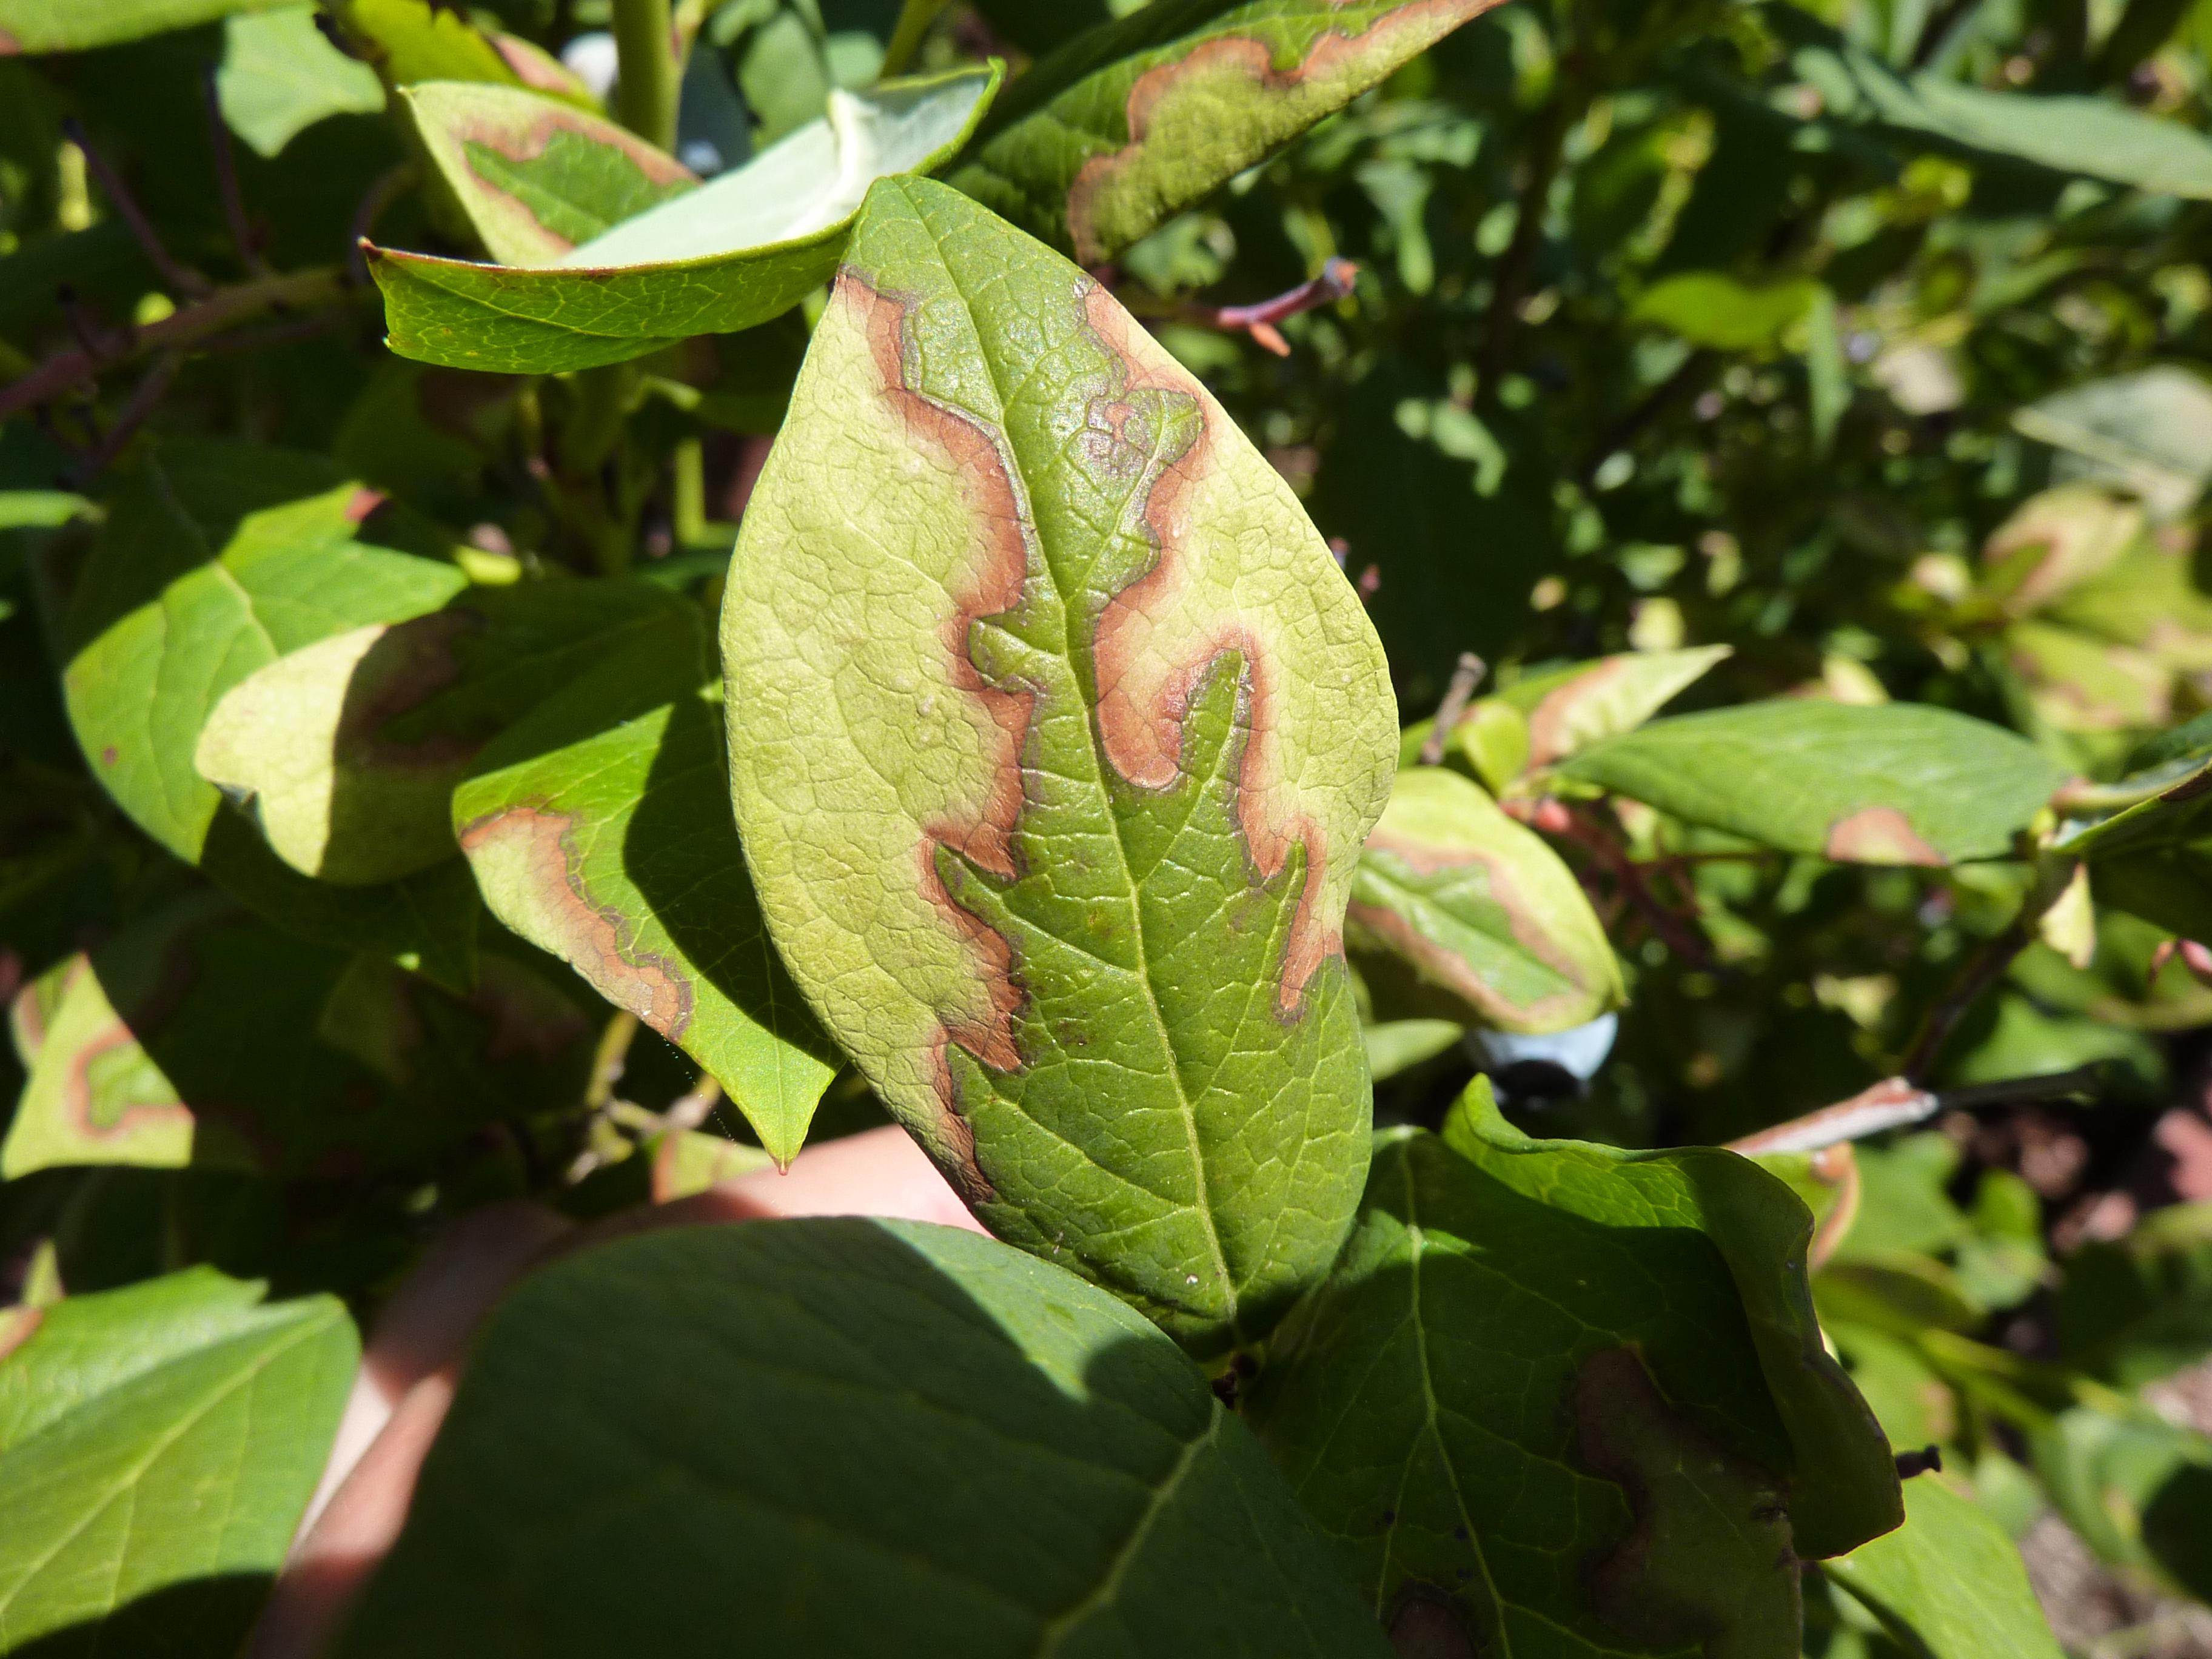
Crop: blueberry
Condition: scorch